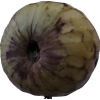
Label: cherimoya